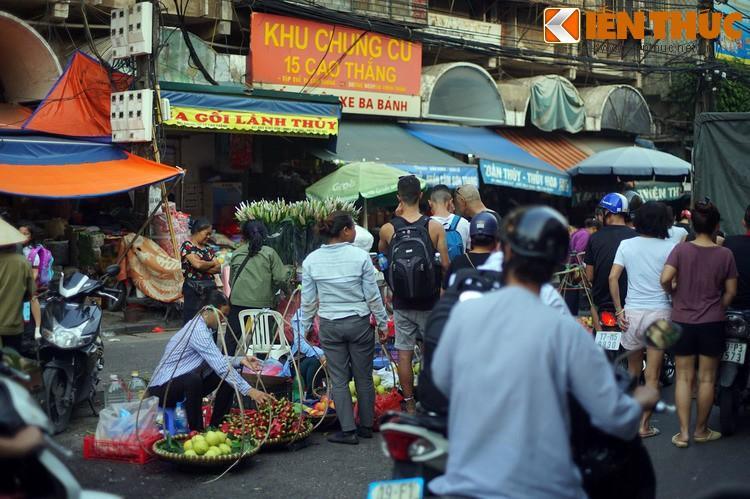
ở trên mặt đường có sự xuất hiện của nhiều sạp hàng trái cây